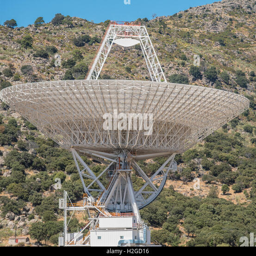
antenna which will send the signal to make crash into the comet